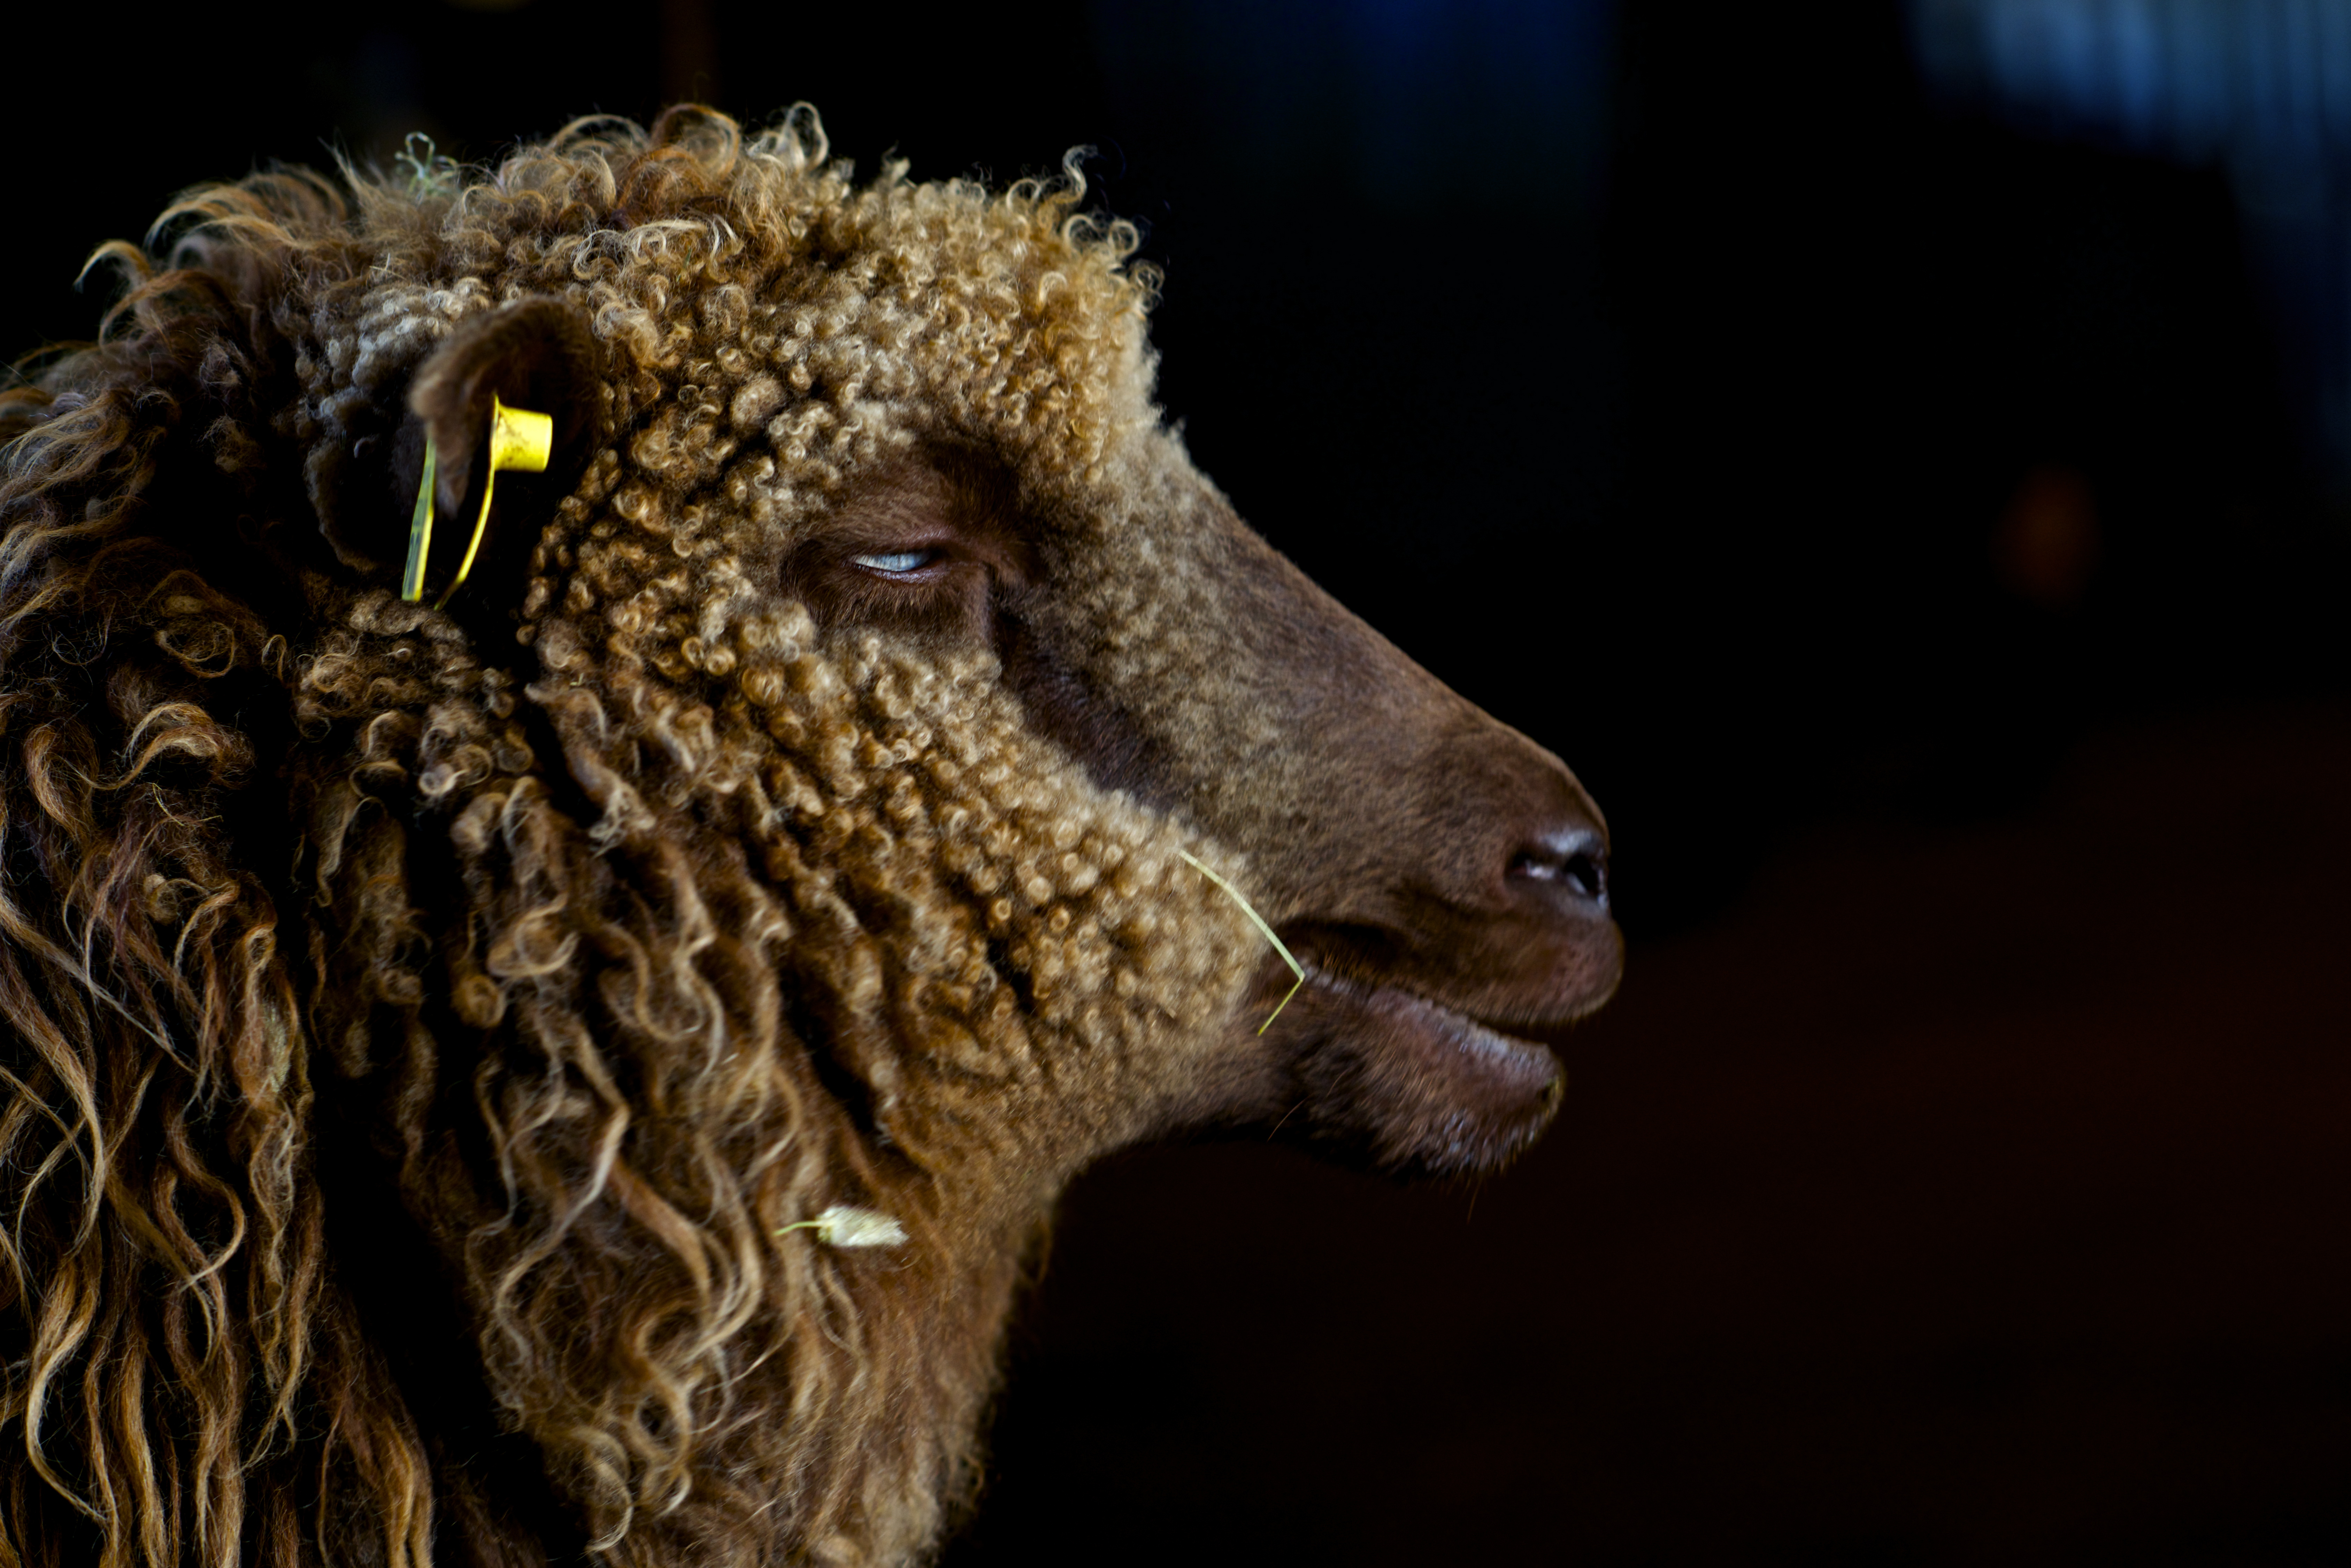
nature, hair, moody, looking, dark, portrait, sheep, natural, brown, mammal, nikon, lonely, close up, lazy, me, fun, meditation, digital, look, pose, vertebrate, funny, odd, naked, mood, soul, minimalistic, d800, norway, norge, oslo, dangerous, melancholic, ego, mesmerizing, portrayal, poetic